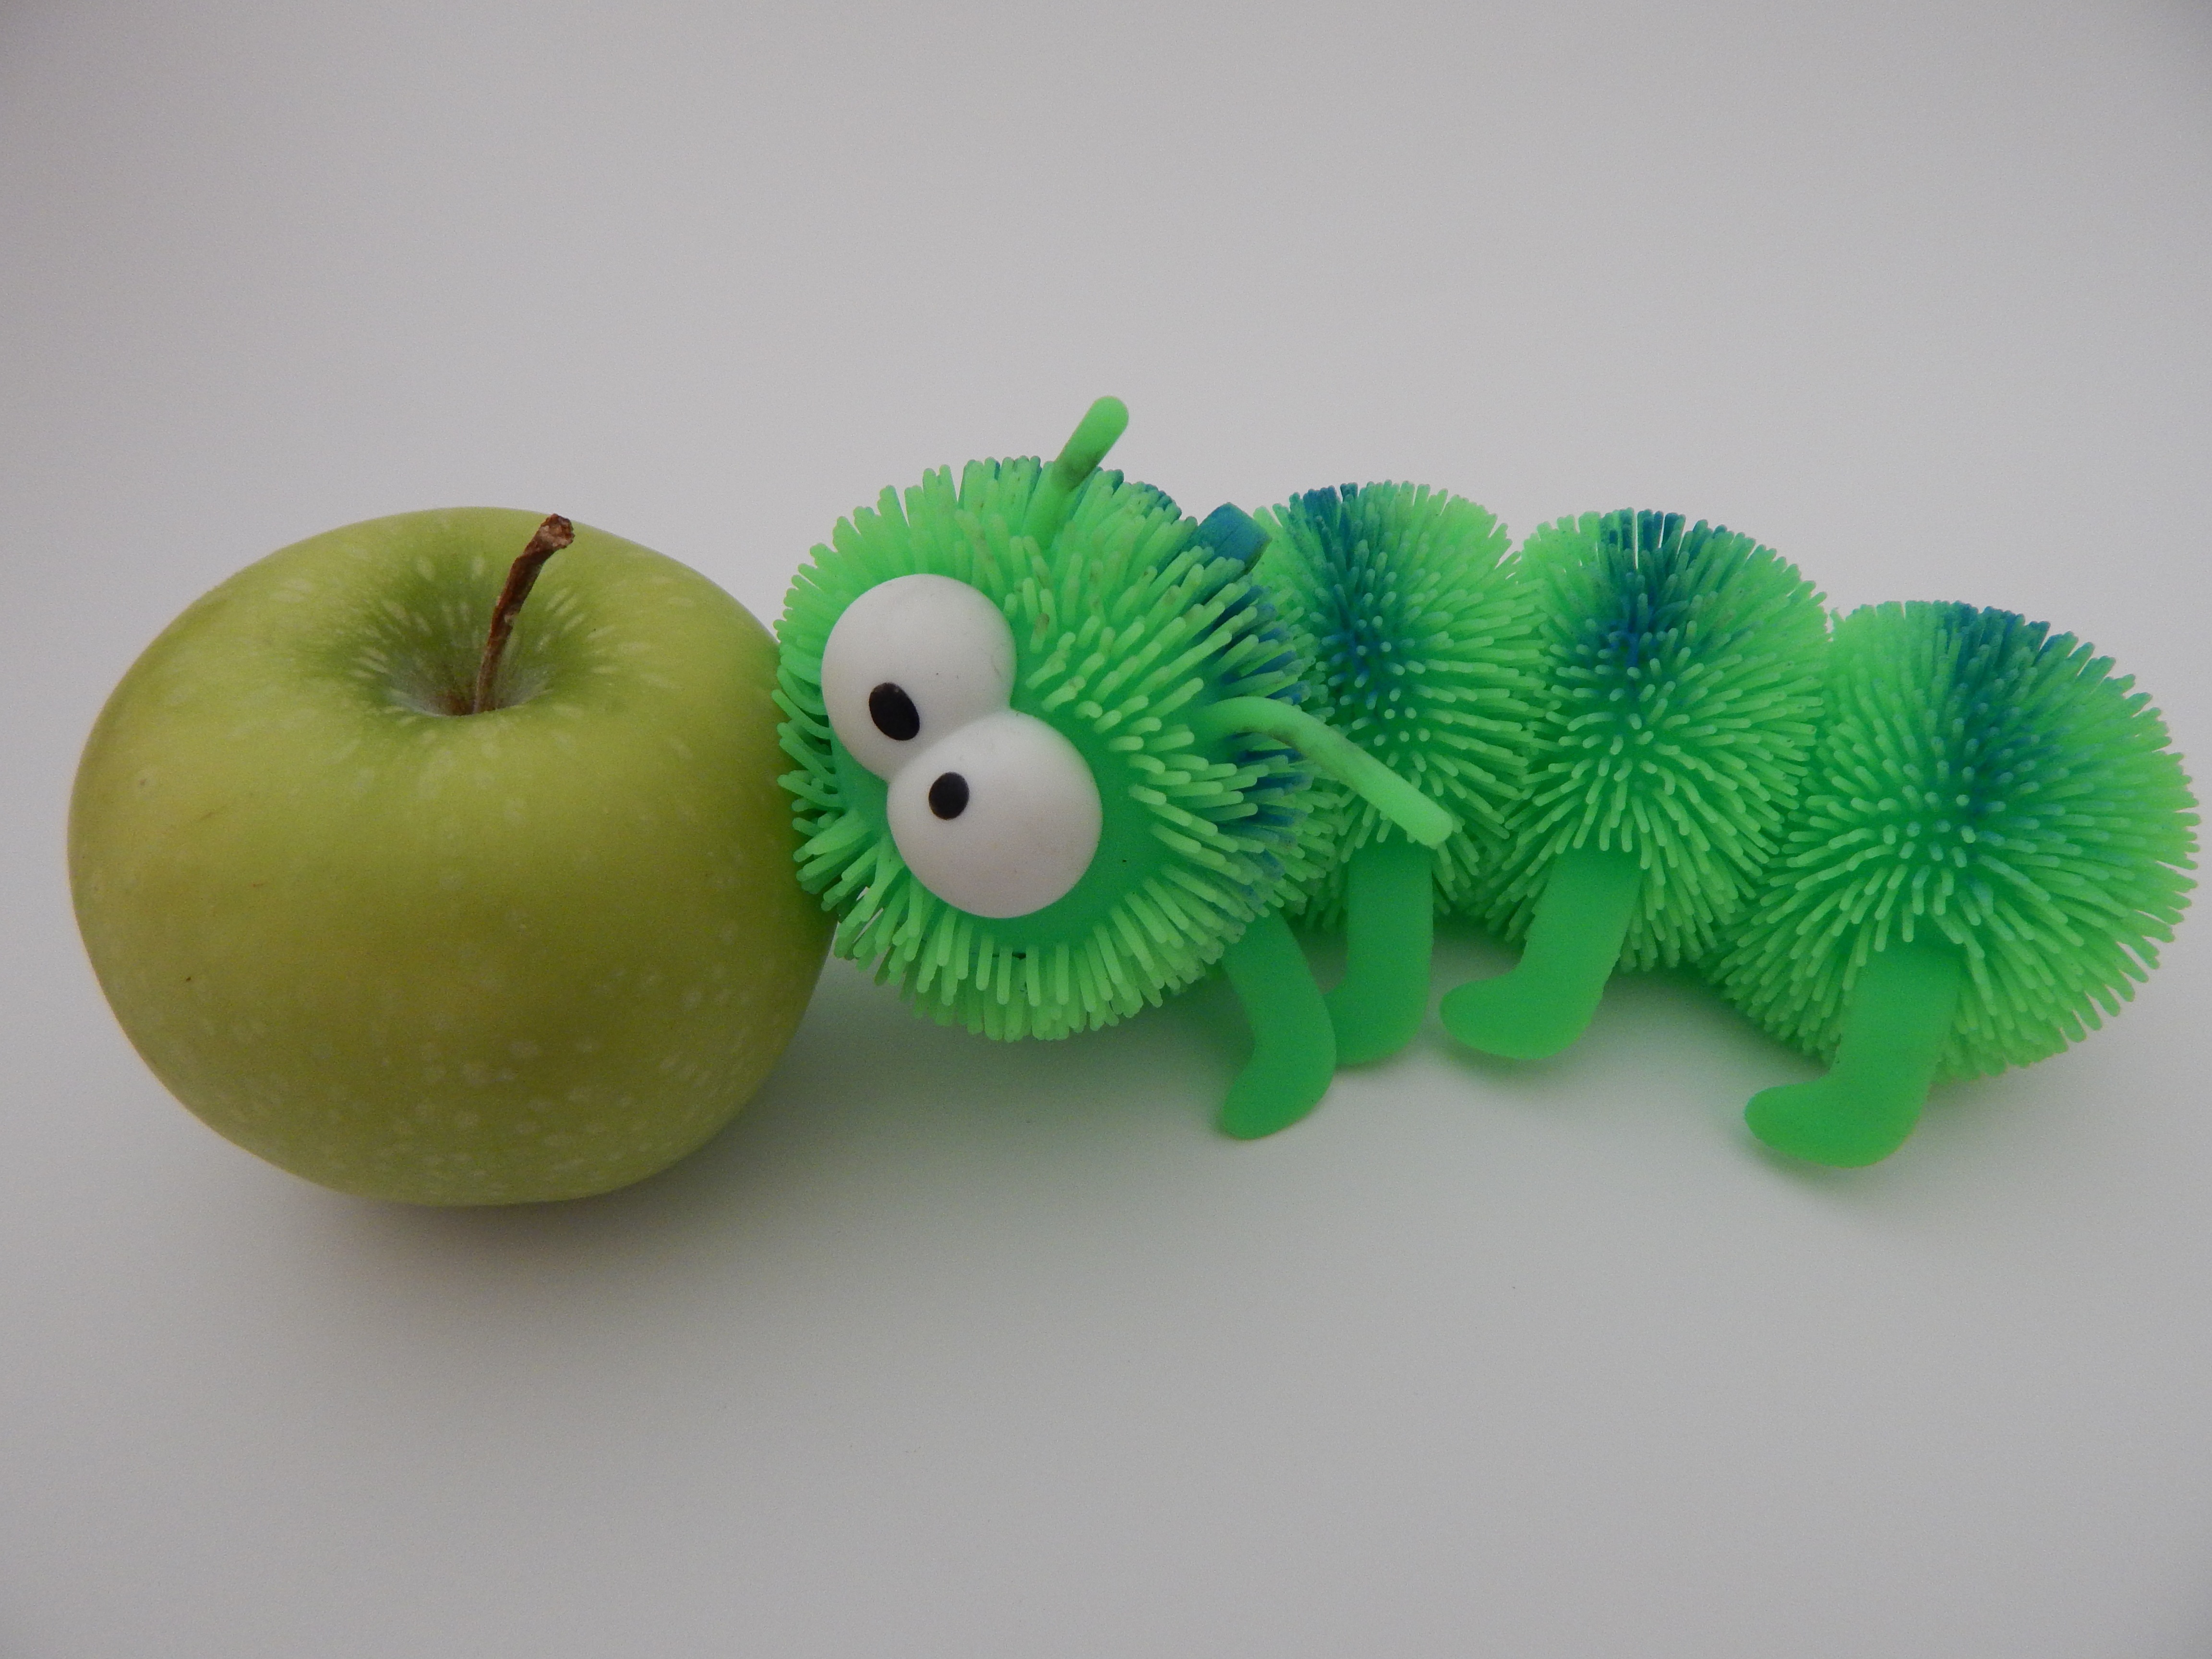
apple, fruit, cute, food, green, produce, insect, bug, toy, caterpillar, eating, funny, worm, character, centipede, stuffed toy